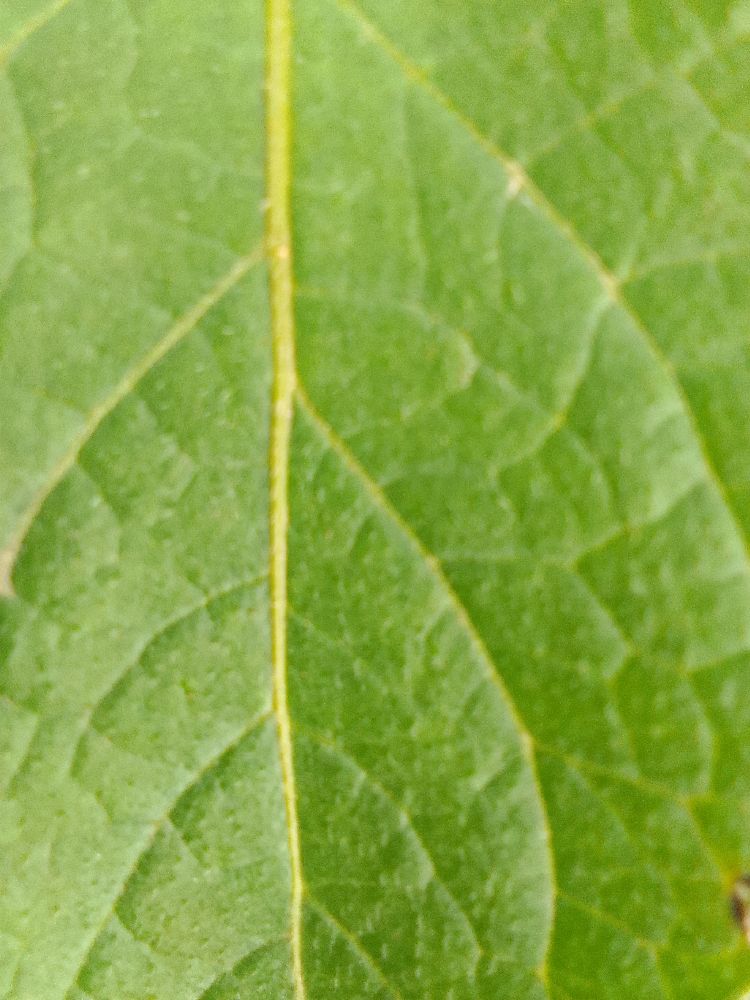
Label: Healthy